Cinema City International

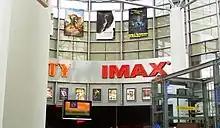
IMAX theatre in Prague

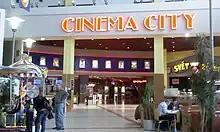
Cinema City in Prague

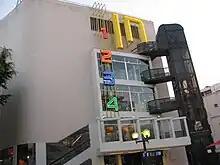
Rav-Chen Cinema in Tel Aviv

Cinema City is a Rotterdam-based cinema operator. Owned by Regal Cineworld and first established in Haifa, Israel, it operates 99 multiplexes and 966 screens across Central and Eastern Europe under the Cinema City banner, and in Israel under the Planet and Rav-Chen banners; it is the third largest film exhibitor in Europe. It also conducts film distribution via its subsidiary Forum Film, and cinema advertising via its subsidiary New Age Media.